Caso Degollados

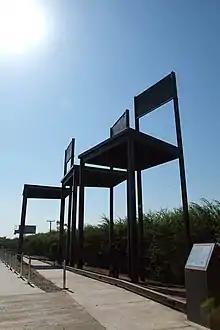
Monument inaugurated in 2006 commemorating the victims

On March 30, 1985, three Communist Party members were savagely murdered. The bodies of Santiago Nattino, Manuel Guerrero Ceballos and José Manuel Parada were discovered near Santiago's airport, their throats slashed. Nattino, a painter and supporter of the AGECH teachers' union, had been kidnapped on March 28, while AGECH leader Guerrero, and Parada, a Vicaría de la Solidaridad staff member, were abducted on March 29.